List of Louisville Cardinals men's basketball head coaches

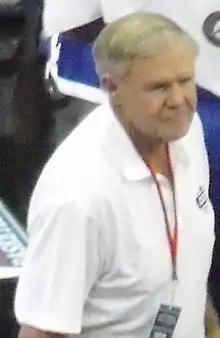
Denny Crum, the winningest head coach in Cardinals men's basketball history.

The following is a list of Louisville Cardinals men's basketball head coaches. There have been 23 head coaches of the Cardinals in their 110-season history.